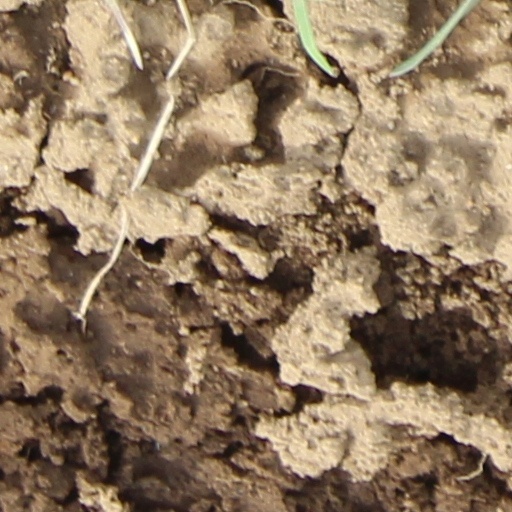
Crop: wheat